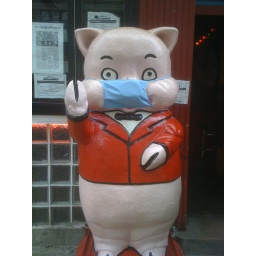
Found this guy outside the film center building in helps kitchen